Church of the Immaculate Heart of Mary (Lima)

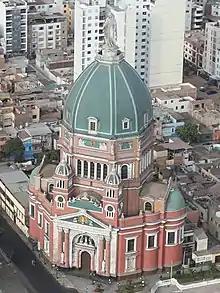
Aerial view in 2020

The Church of the Immaculate Heart of Mary, commonly known as The Dome, is a Catholic church located in the intersection of Antonio José de Sucre Avenue and Jirón 28 de Julio, in Magdalena del Mar District, Lima, Peru.